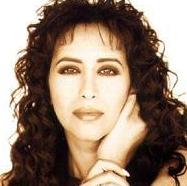
Age: 39